Margie Liszt

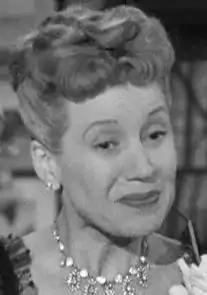
Margie Liszt in the Three Stooges film "Pest Man Wins" (1951)

Margie Liszt (March 2, 1909August 24, 1992) was an American actress of radio, stage, films, and television. She is remembered by today's audiences for her appearances in "I Love Lucy" and several Three Stooges comedies. She was a great-granddaughter of composer Franz Liszt.